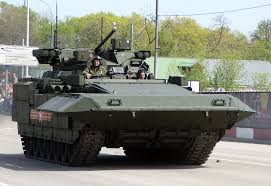
Label: BMP-T15